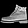
Label: Ankle boot